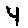
Label: 4